Antoni Kozakiewicz

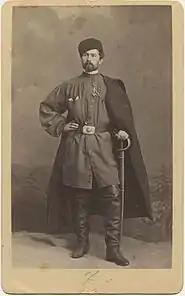
Antoni Kozakiewicz in uniform during the January Uprising (1863)

Antoni Kozakiewicz (13 June 1841, Kraków — 3 January 1929, Kraków) was a Polish genre painter in the Realist style.